Marwar

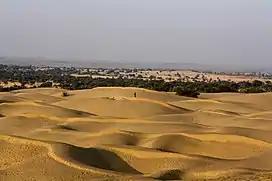
Thar desert

Marwar (also called Jodhpur region) is a cultural and historical region in the western part of the Indian state of Rajasthan. The Thar Desert is located in this region of Rajasthan and stretches westward into Pakistan's Sindh province. The language of this region is known as Marwari, which is the most widely spoken dialect of the Rajasthani language.